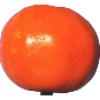
Label: clementine